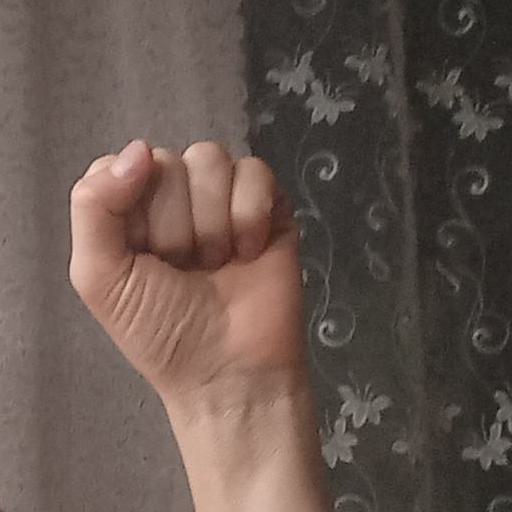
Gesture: fist